Battle of Öland

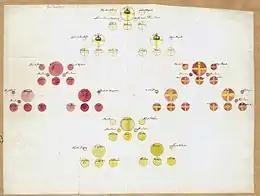
Sailing order for the Swedish fleet in late 1675. The illustration shows that the Swedish navy had not adapted to the realities of the line of battle. It still followed the patterns of "melee tactics" where small groups of ships acted individually, aiming for close combat and boarding.

With the declaration of war against Sweden on 2 September 1675, Denmark saw a chance to regain its recently lost eastern provinces. The southern Baltic became an important strategic theatre for both Denmark and Sweden. Denmark needed the sea lanes to invade Scania, and Sweden needed to reinforce Swedish Pomerania on the Baltic coast; both stood to gain by taking control of the Baltic trade routes. As war broke out between Denmark and Sweden a strong naval presence also became essential for Sweden to secure its interests at home and overseas.